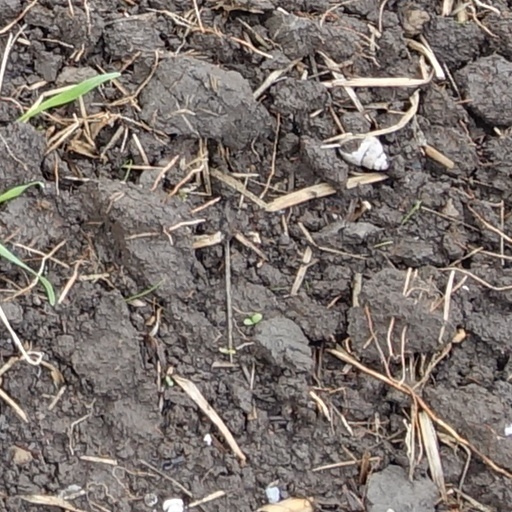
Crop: wheat